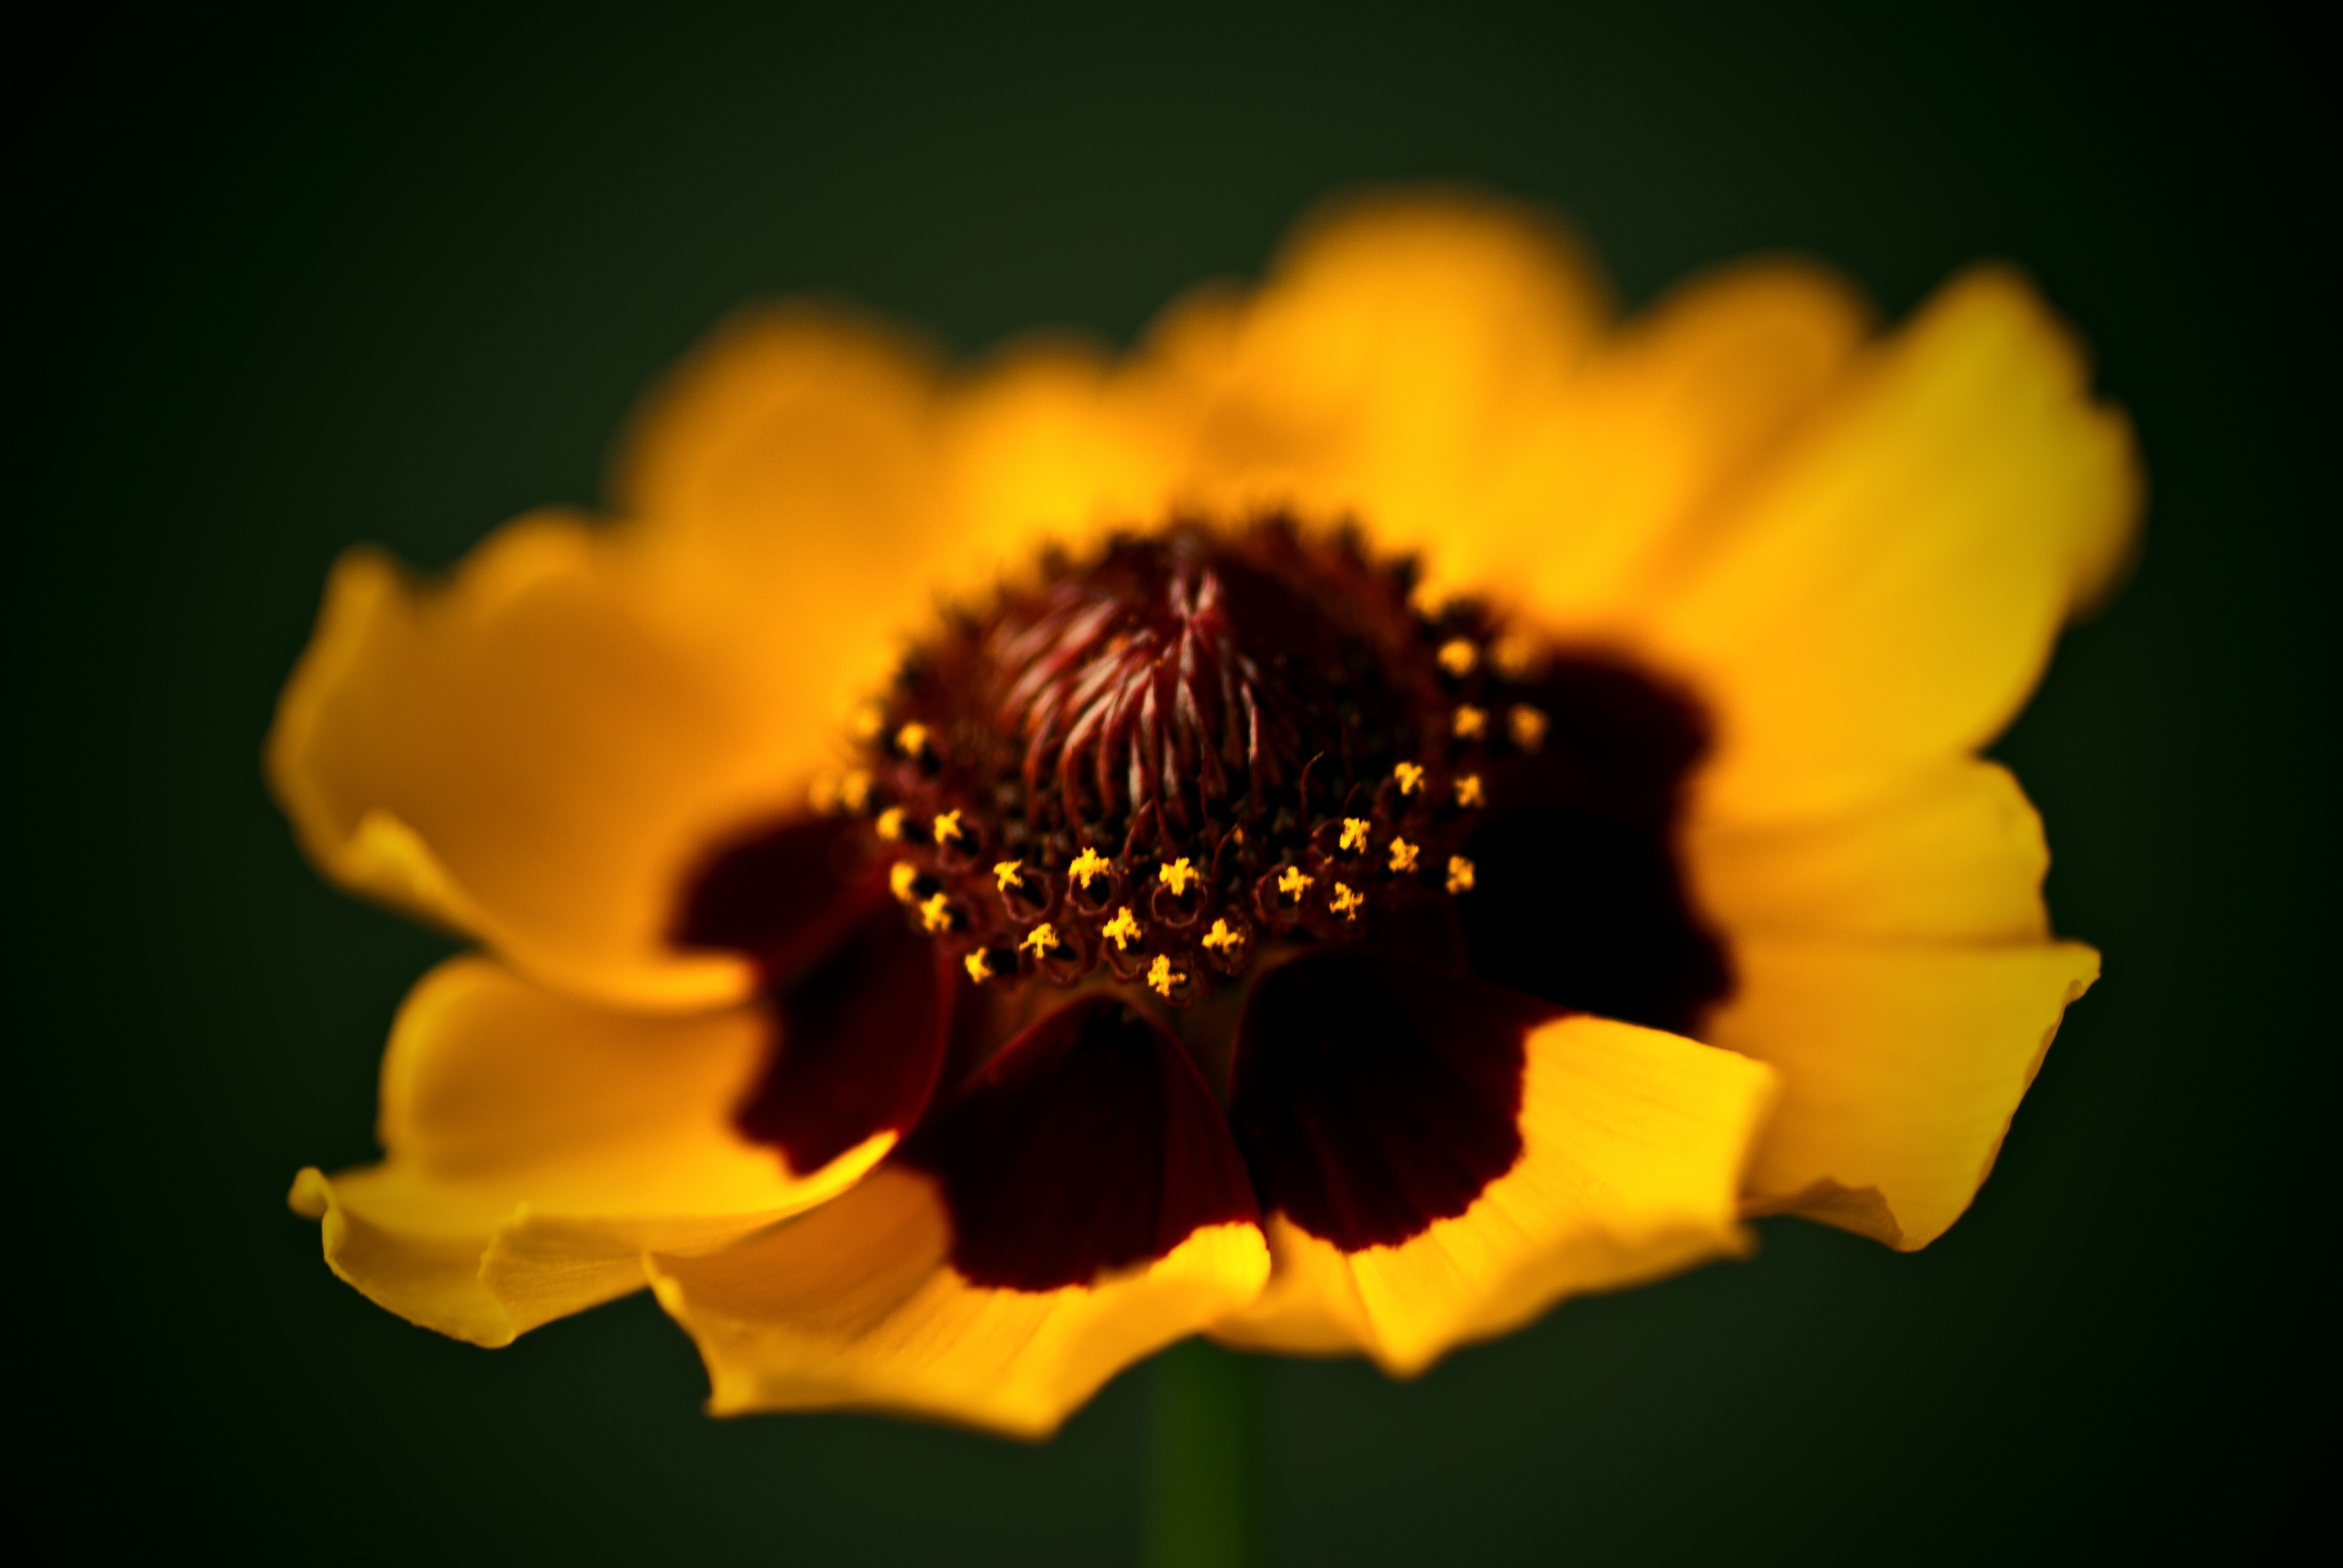
nature, blossom, plant, photography, sunlight, flower, petal, bloom, pollen, macro, yellow, garden, flora, wildflower, close up, macro photography, flowering plant, daisy family, plant stem, land plant